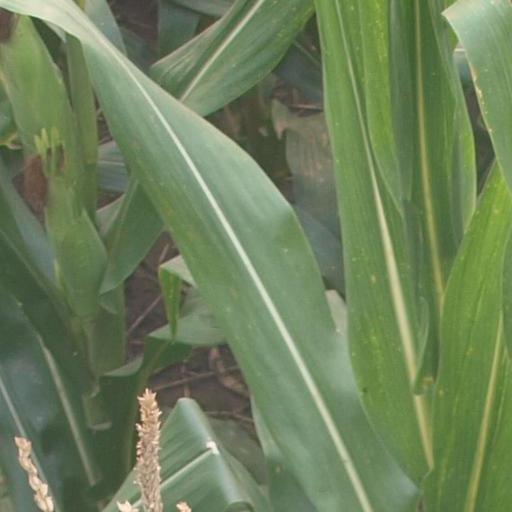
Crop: maize; corn